Chris Commons (basketball)

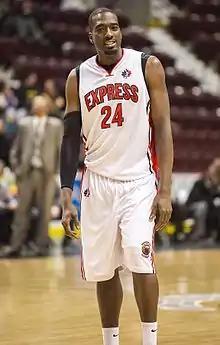
Commons in 2016

Christopher Earl Commons (born December 8, 1984) is an American professional basketball player. Brought up in Toledo, Ohio, he played high school basketball at Central Catholic High School. Commons initially competed at the collegiate level for the University of Findlay before transferring to the University of South Carolina Aiken. At USC Aiken, he played in the NCAA Division II and earned all-league honors.